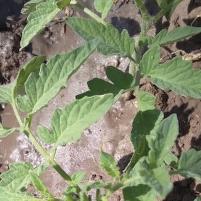
Crop: Tomato
Condition: healthy-leaf